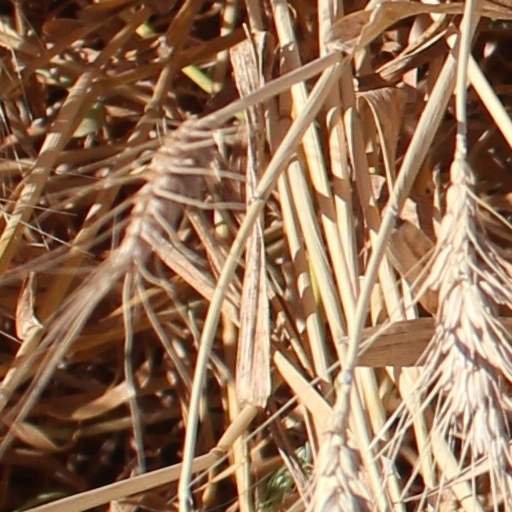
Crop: wheat